Battle of Dybbøl

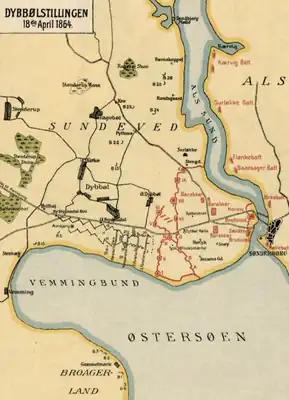
Map of Dybbøl from 18 April 1864. It shows the 10 redoubts which the Danes defended.

On the morning of 18 April 1864 at Dybbøl, the Prussians moved into their positions at 02:00. At 10:00 Prussian artillery bombardment stopped and the Prussians charged; shelling from the "Rolf Krake" did not prove enough to halt them. Thirteen minutes after the charge, the infantry had already seized control of the first line of defense of the redoubts.